Opposition to LGBTQ rights

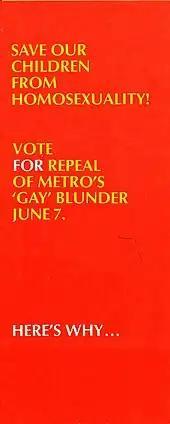
Brochure used by Save Our Children in 1977

In the 1950s in the United States, open homosexuality was taboo. Legislatures in every state had passed laws against homosexual behavior well before this, most notably anti-sodomy laws. During the Cold War politicians frequently described homosexuals as "subversives" who undermined national security and patriotism, and described them as Communist sympathisers or a Communist Fifth column. During the Lavender Scare, Joseph McCarthy used accusations of homosexuality as a smear tactic. Senator Kenneth Wherry publicized fears that Joseph Stalin had obtained a list of closeted homosexuals in positions of power from Adolf Hitler, which he believed Stalin intended to use to blackmail these men into working against the U.S. for the Soviet regime. In the 1950 report produced by a Senate subcommittee titled "Employment of Homosexuals and Other Sex Perverts in Government" said that "the pervert is easy prey to the blackmailer... It is an accepted fact among intelligence agencies that espionage organizations the world over consider sex perverts who are in possession of or have access to confidential material to be prime targets where pressure can be exerted." Along with that security-based concern, the report found homosexuals unsuitable for government employment because "those who engage in overt acts of perversion lack the emotional stability of normal persons. In addition, there is an abundance of evidence to sustain the conclusion that indulgence in acts of sex perversion weakens the moral fiber of an individual to a degree that he is not suitable for a position of responsibility." McCarthy and Roy Cohn more often used the secrets of closeted gay American politicians as tools for blackmail than did foreign powers.